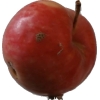
Label: Apple 10